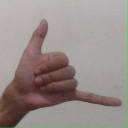
अक्षर: द